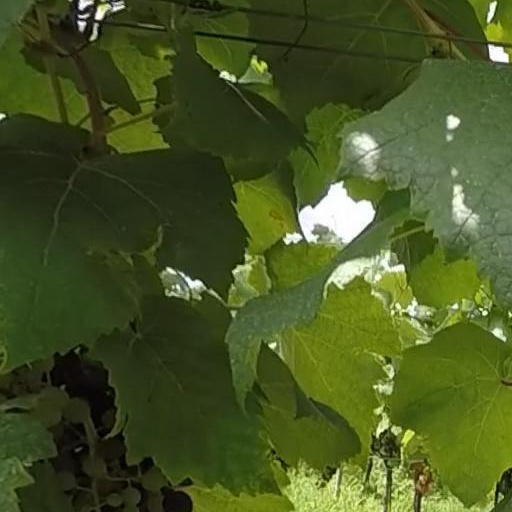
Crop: grape